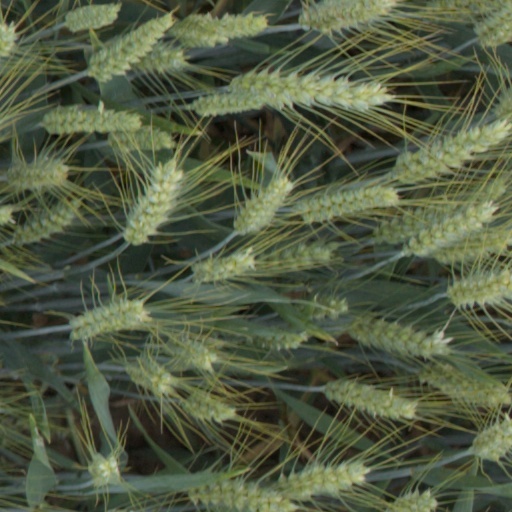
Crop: wheat